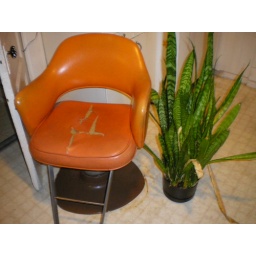
beauty chair and snake plant aka mother in law's tongue